All your base are belong to us

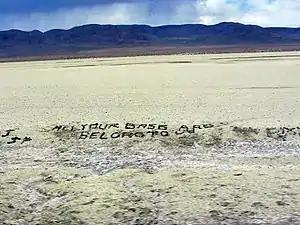
"All Your Base Are Belong to Us" graffitied on the side of U.S. Route 50 in Nevada

The phrase or some variation of lines from the game has appeared numerous times in films, commercials, news broadcasts, other games, and social media posts.